Funtoosh

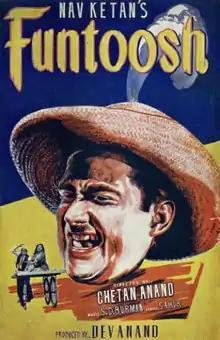
Poster

Funtoosh is a 1956 Hindi film directed by Chetan Anand. The film stars Dev Anand, Sheila Ramani and K. N. Singh. It was the ninth highest-grossing film of 1956, and was declared a "Hit".